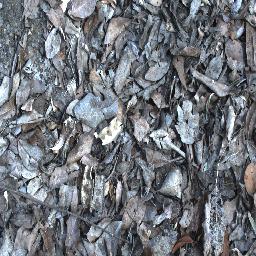
Label: negative